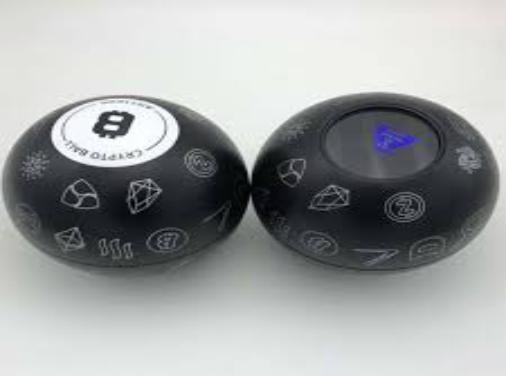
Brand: magic 8-ball
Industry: Leisure